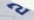
Number: 2